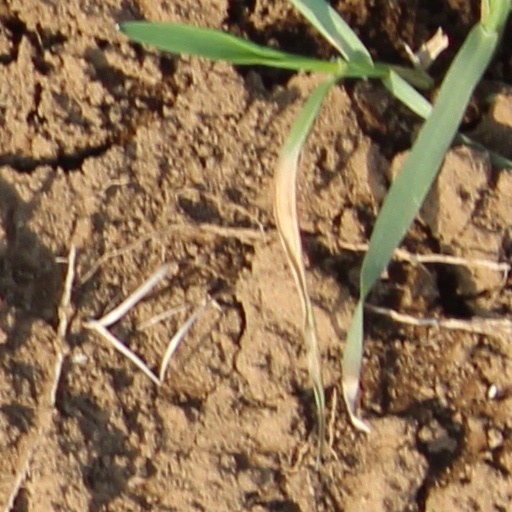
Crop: wheat